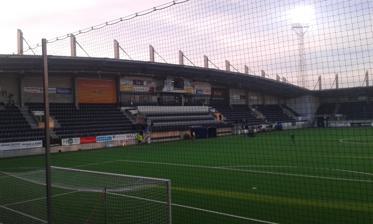
Building: Gavlevallen
Country: Sweden
Year built: 2015
Association football stadium in Gävle, Sweden Gavlevallen Gavlevallen Location Gävle , Sweden Owner Gävle Municipality Capacity 6,500 Surface Artificial turf Construction Broke ground April 2014 Built 2014–2015 Opened 20 May 2015 Construction cost 130 million SEK Tenants Gefle IF (2015-present) Dalkurd FF (2018) Gavlevallen is an association football stadium in Gävle , Sweden. The project was initiated by Allsvenskan side Gefle IF and Gävle Municipality to build a new 6,500 capacity stadium in the Sätraåsen area of Gävle , Sweden . History Gavlevallen A new stadium in Gävle had been discussed for four years prior to the announcement that Gefle IF and Gävle Municipality had agreed. The main reason for building a new stadium is the new stadium criteria by the Swedish Football Association which went into effect in 2014. The new stadium will replace Strömvallen . The stadium was given its name on 30 November 2014 after a public vote initiated by Gävle Municipality had taken place. The first game at Gavlevallen was played on May 20, 2015 when Gefle IF won against GIF Sundsvall (3–1) in Allsvenskan . References